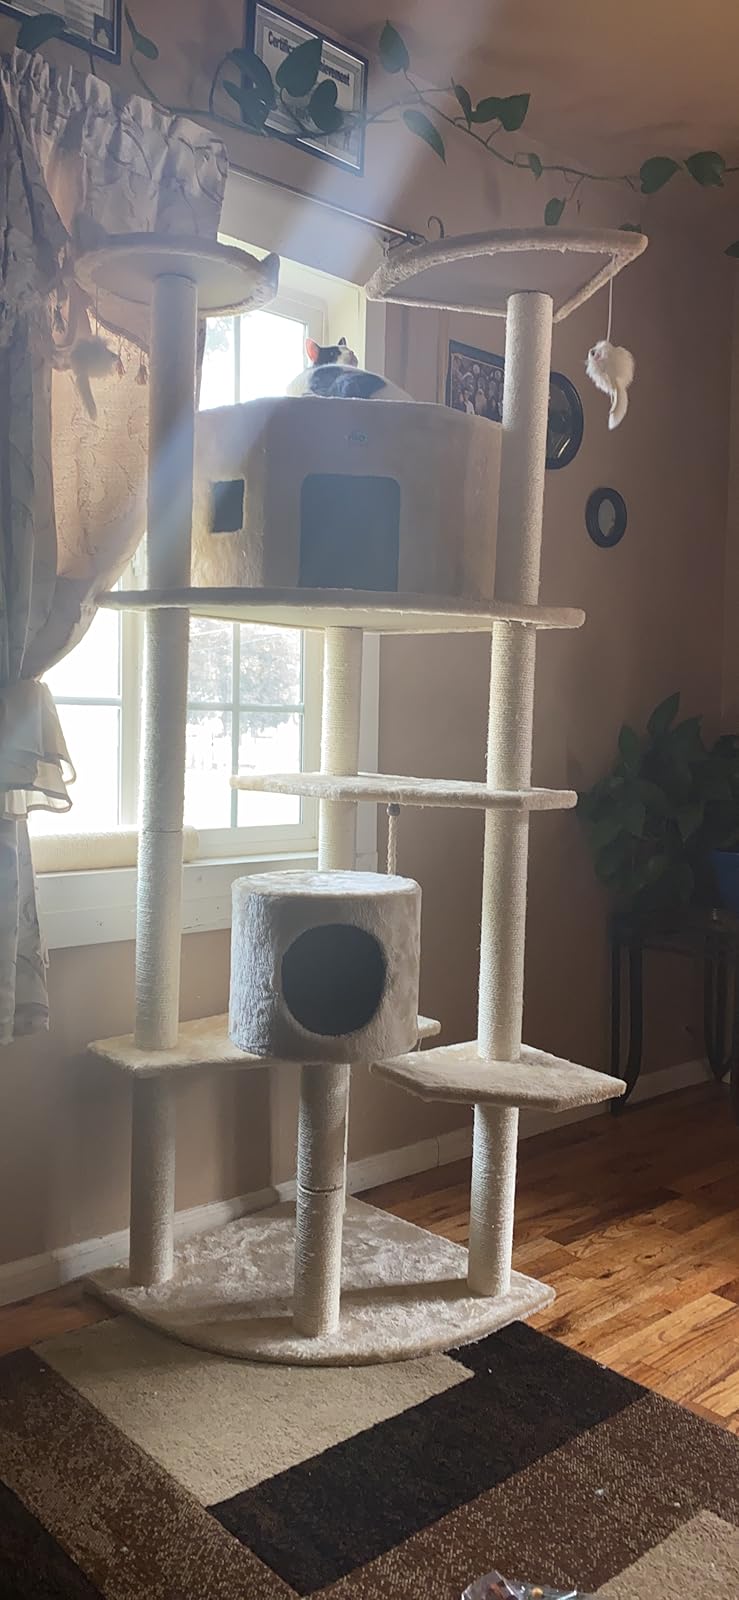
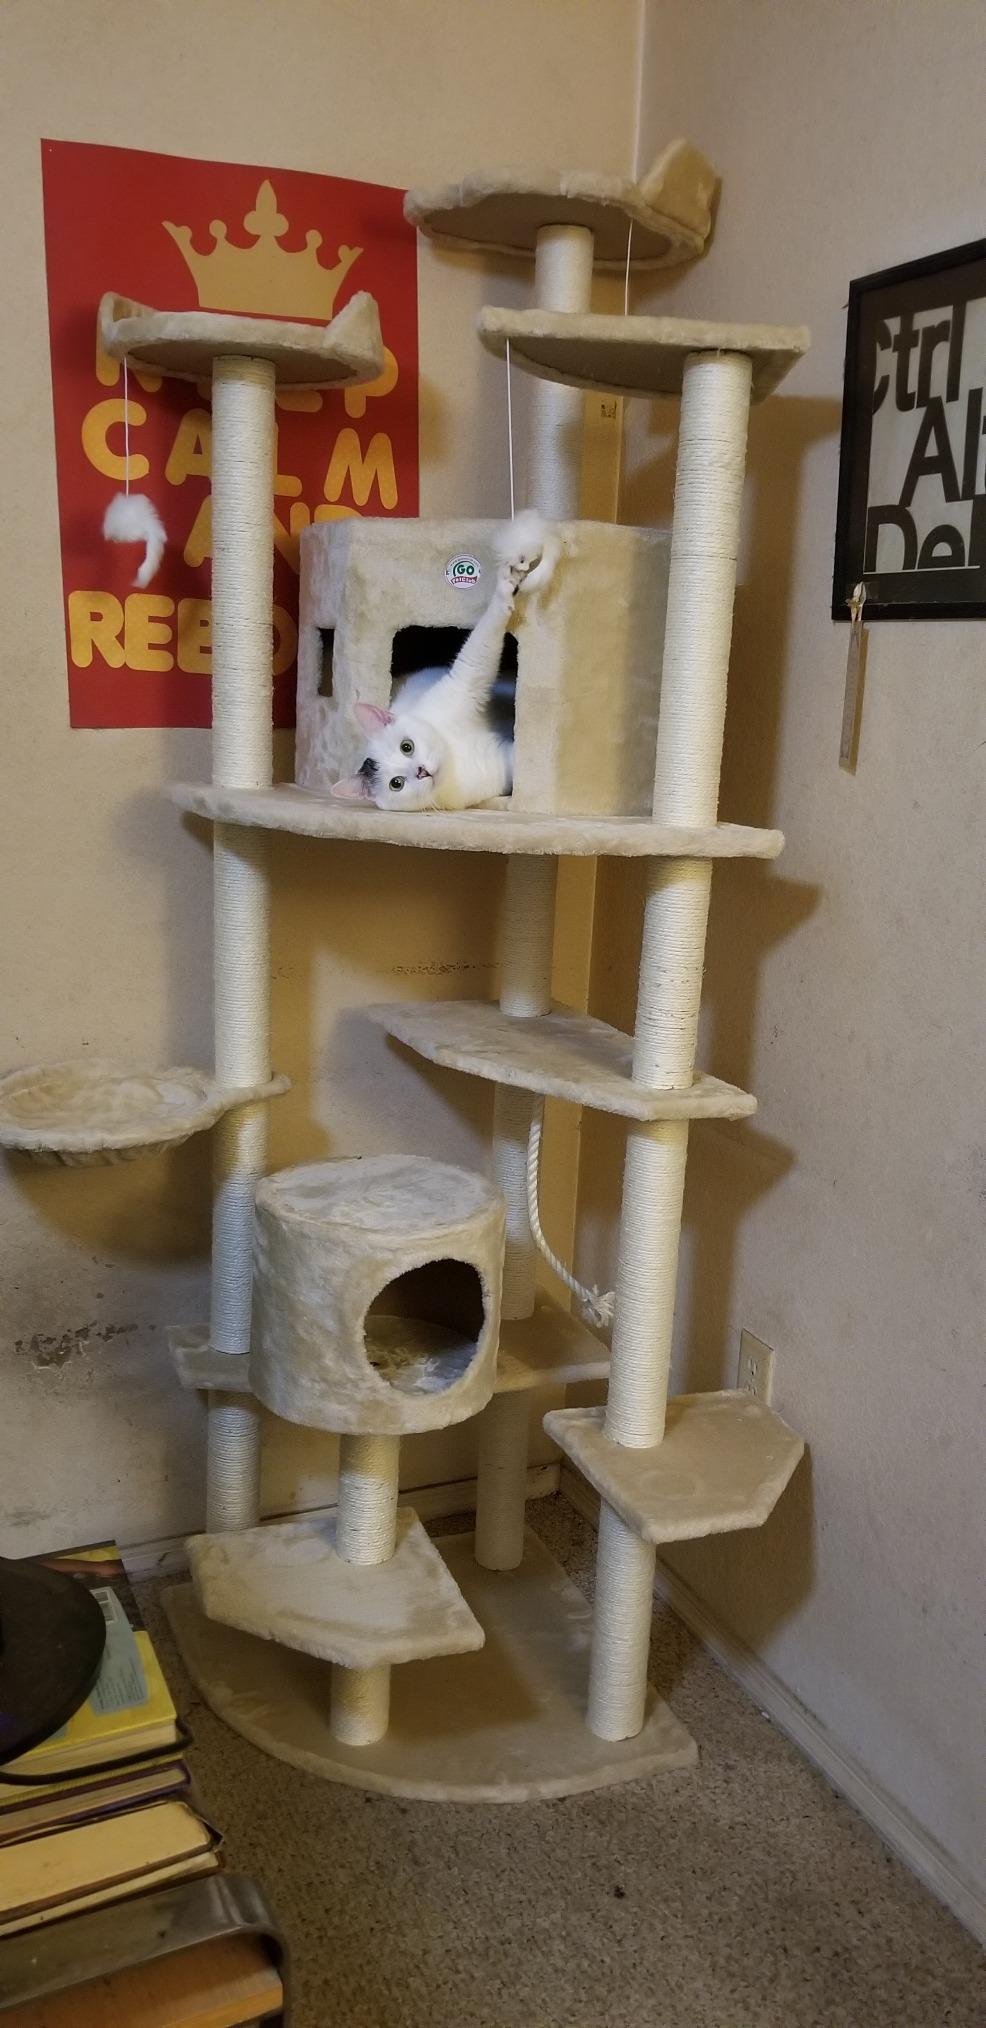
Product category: items_cat tree
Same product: yes